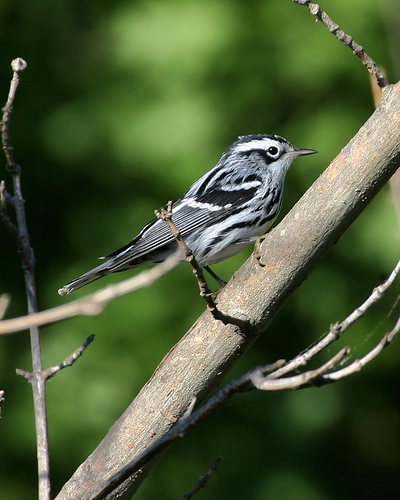
the bird has a black eyering, tiny bill and black and white breast.
this bird is black and white in color with a skinny black beak and white eye rings.
this is a grey bird with black streaks and a white eyebrow.
this small bird is patterned with white and black, with gray accents.
this bird is black and white and has a very short beak.
a black and white, zebra striped bird, with a short bill and black crown.
this bird has wings that are gray and black and stripeda beautiful white and black striped bird with a narrow, sharp bill.
this particular bird has a belly that is white with black stripsa uniquely patterned black and white colored bird, with white superciliary and white and black wingbars.
Species: Black And White Warbler